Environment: real
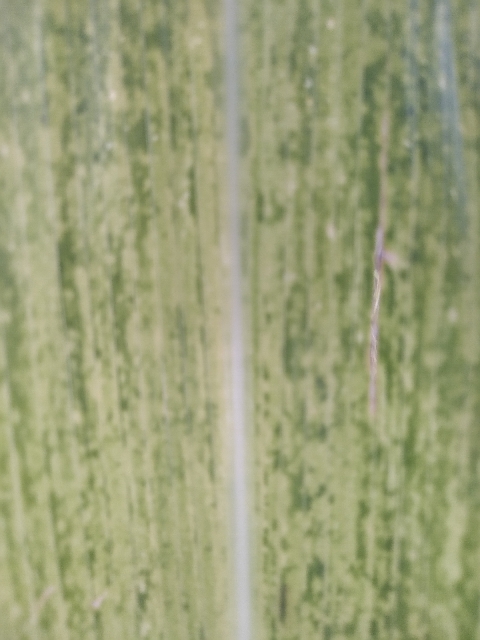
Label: lethal_necrosis